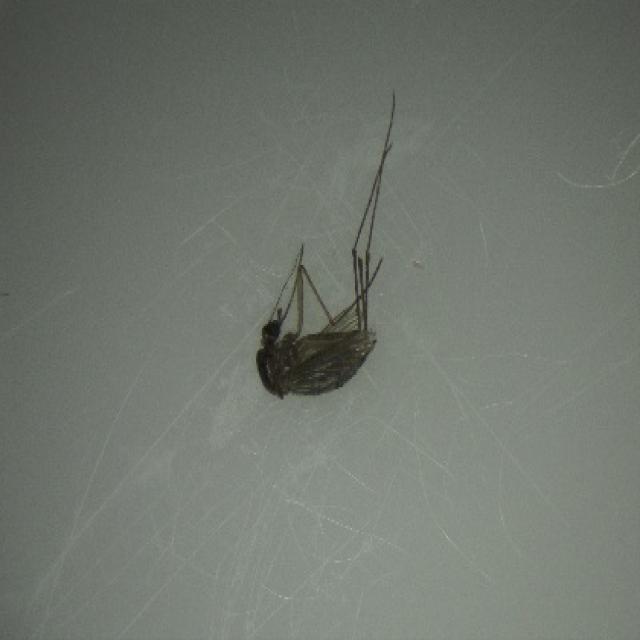
Species: aedes_vexans